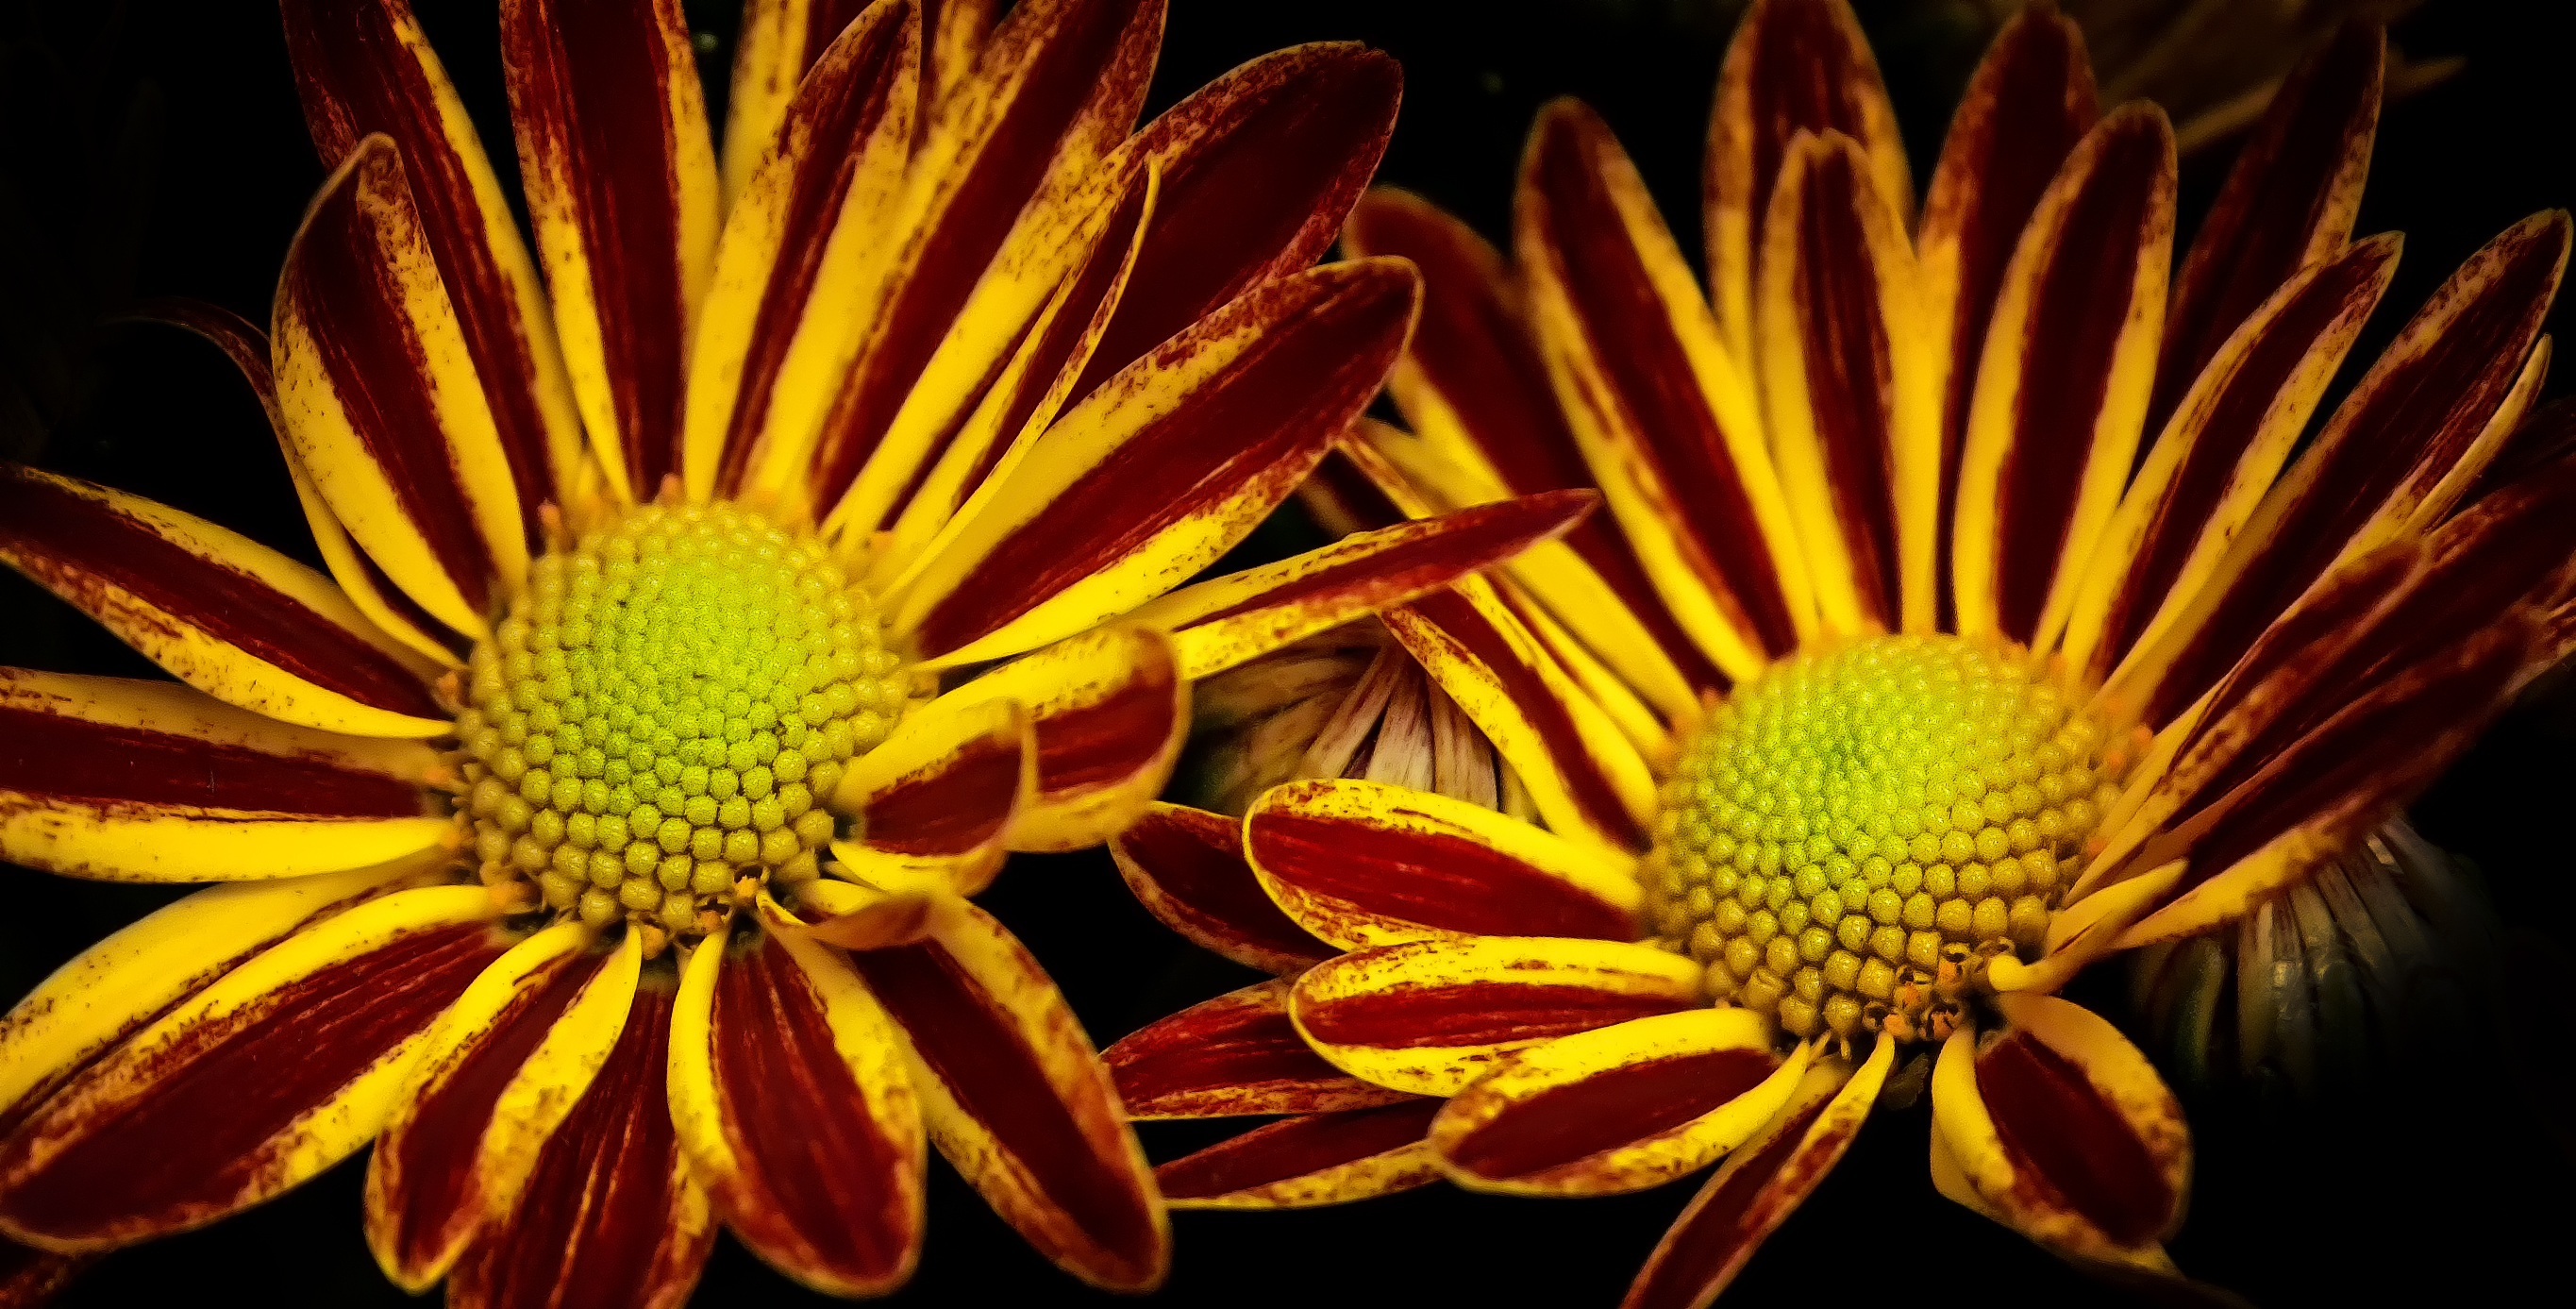
nature, blossom, plant, sunlight, leaf, flower, petal, bloom, summer, pollen, red, botany, yellow, together, close, flora, fauna, yellow flower, close up, double, chrysanthemum, twins, macro photography, flowering plant, daisy family, close up summer garden, computer wallpaper, land plant